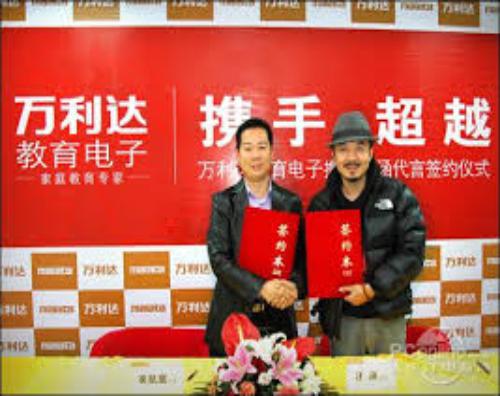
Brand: malata-2
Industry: Electronic